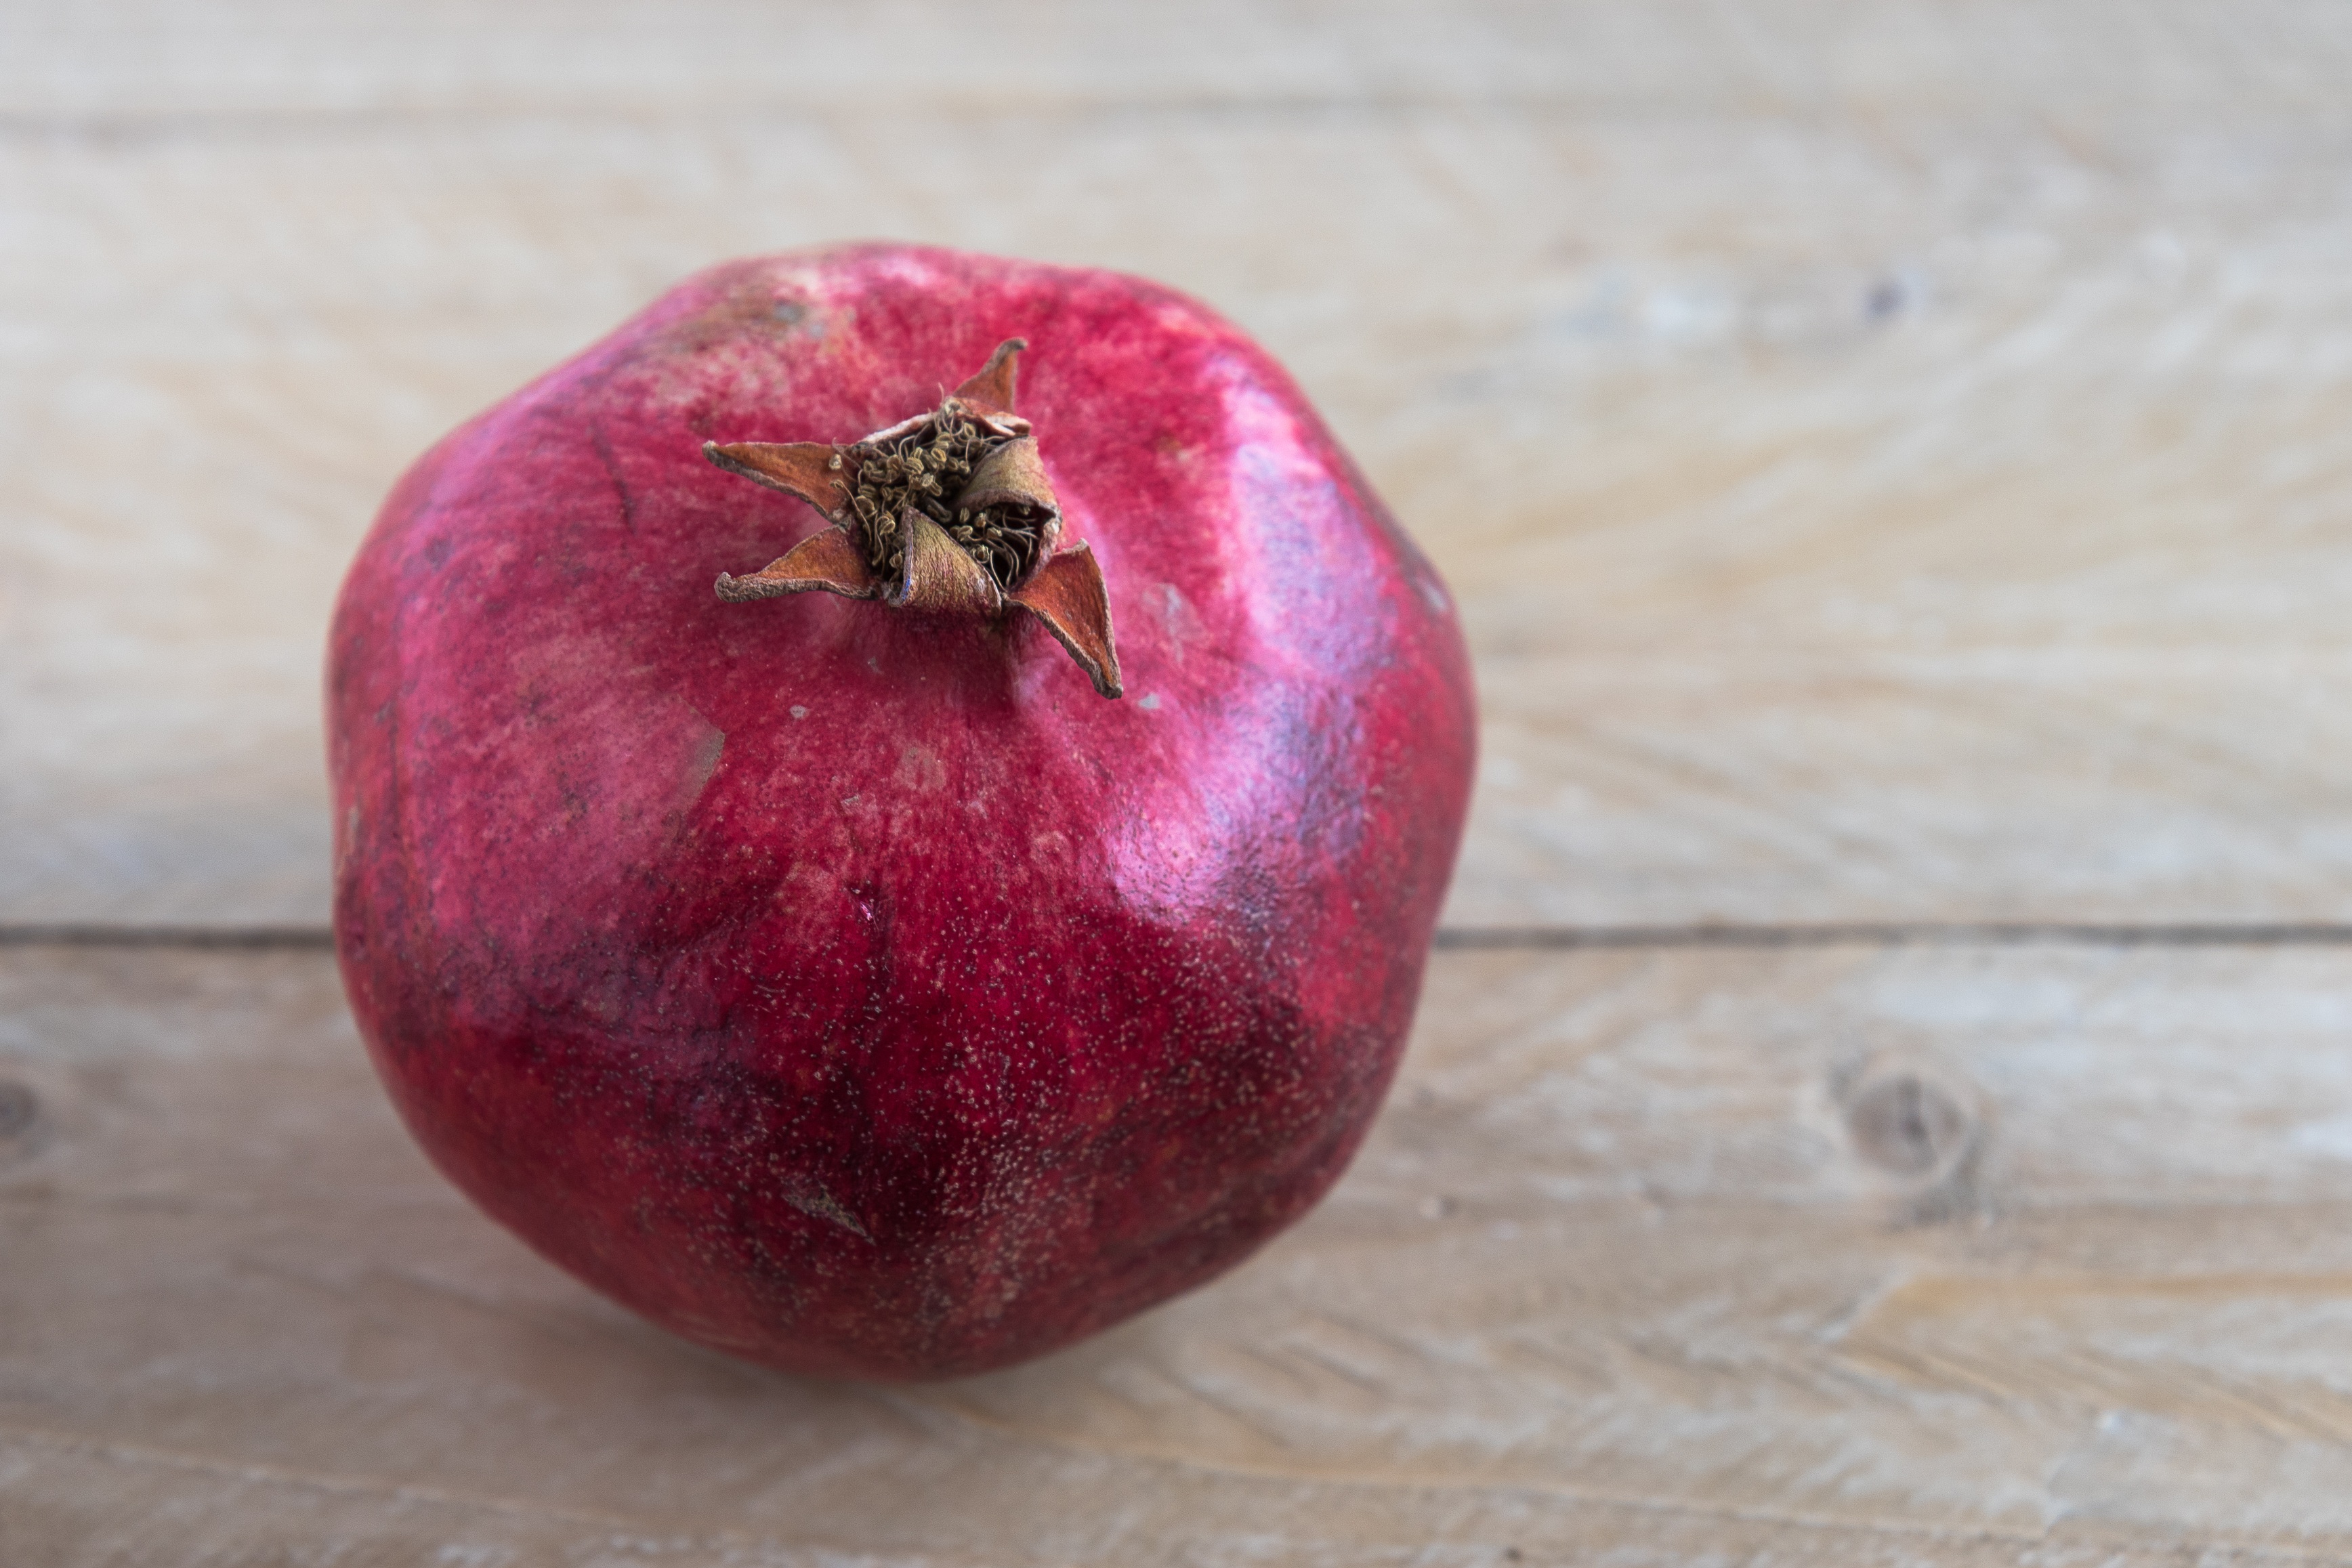
apple, plant, fruit, flower, food, red, produce, vegetable, health, pomegranate, eating, antioxidant, vitamins, flowering plant, exotic fruit, southern fruits, land plant